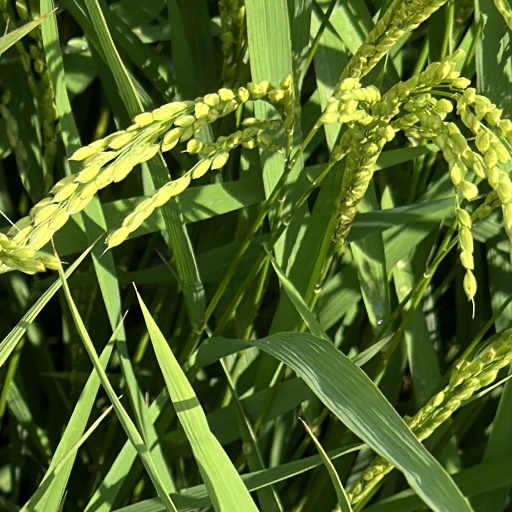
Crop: rice